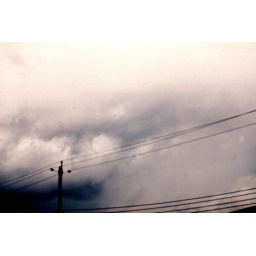
A sky for shoeing horses under